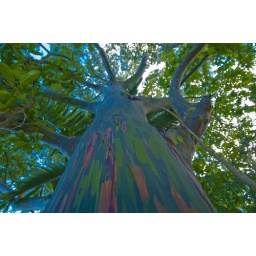
Rainbow eucalyptus tree in Maui on the road to Hana